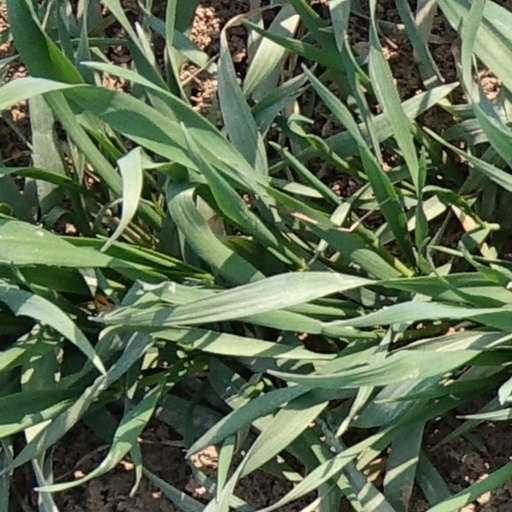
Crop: wheat